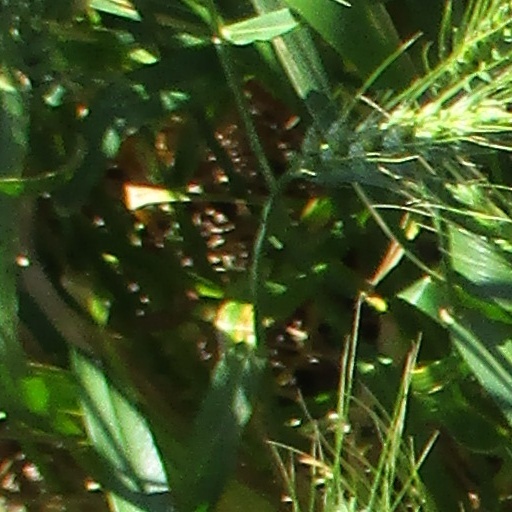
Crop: wheat